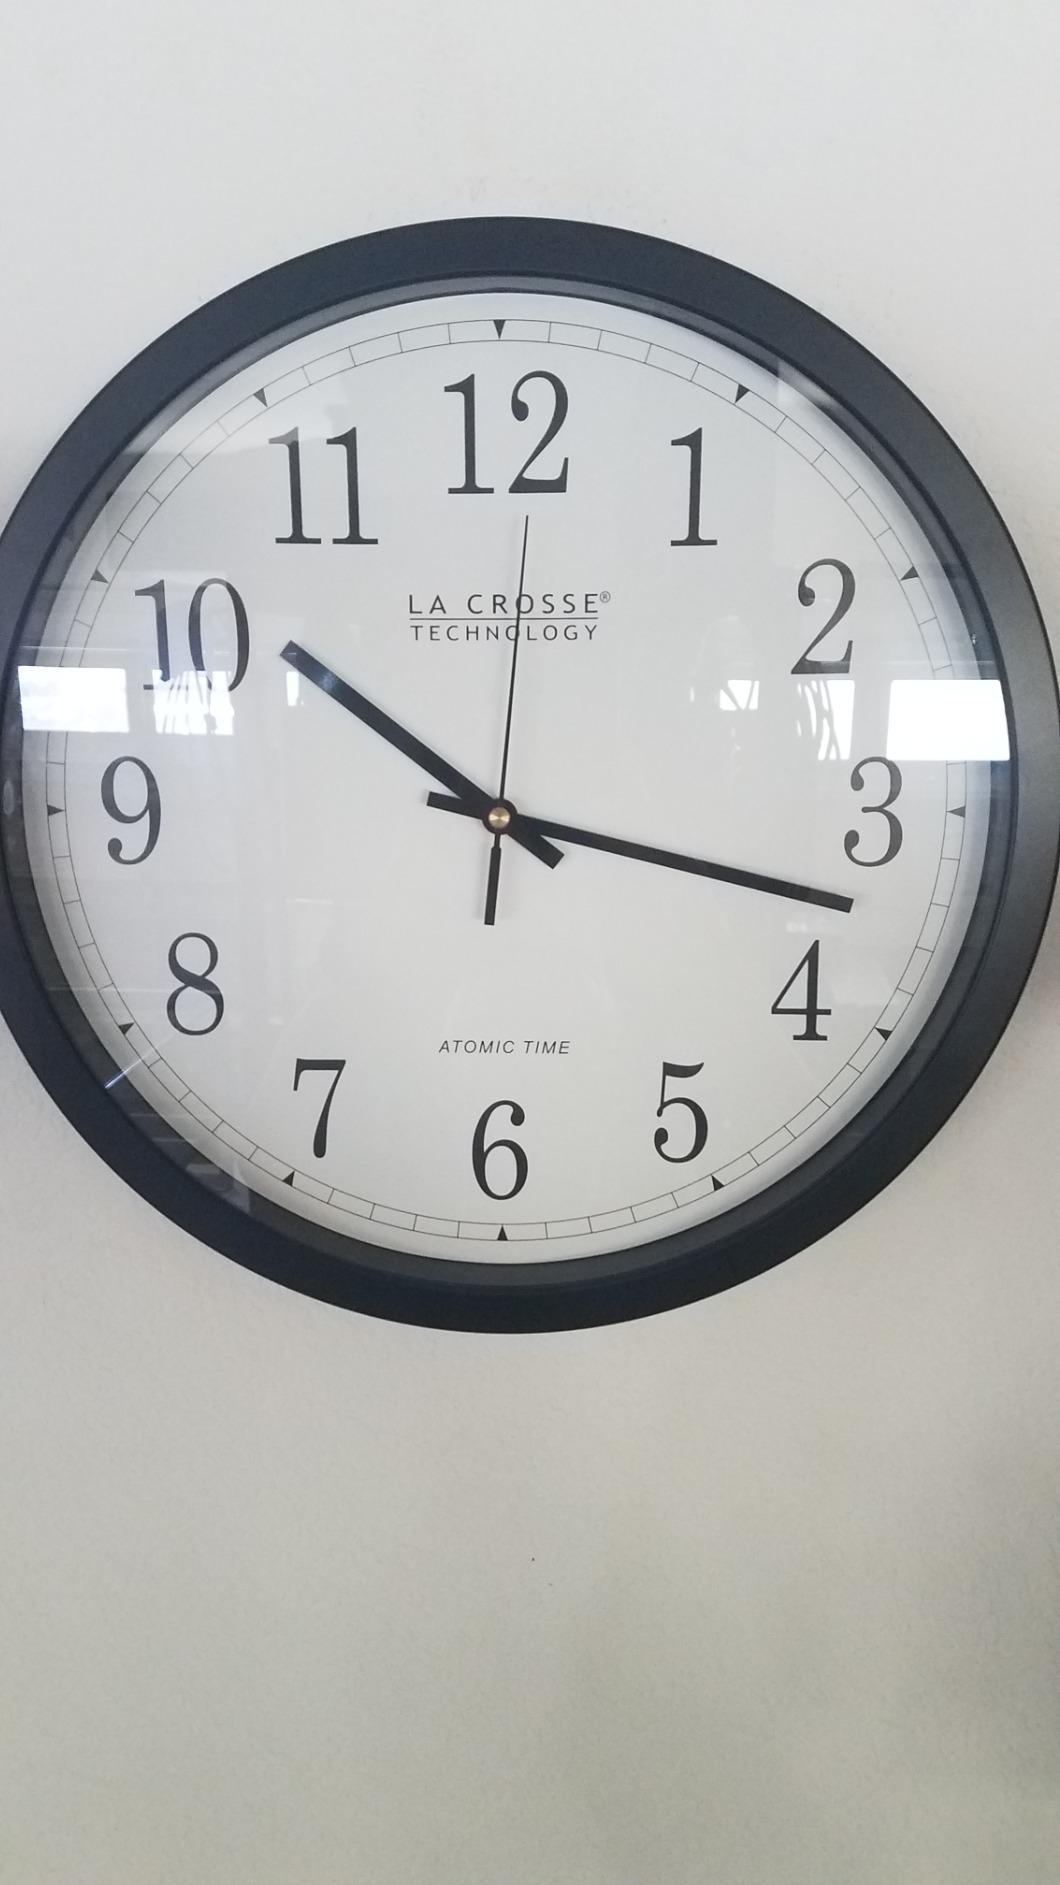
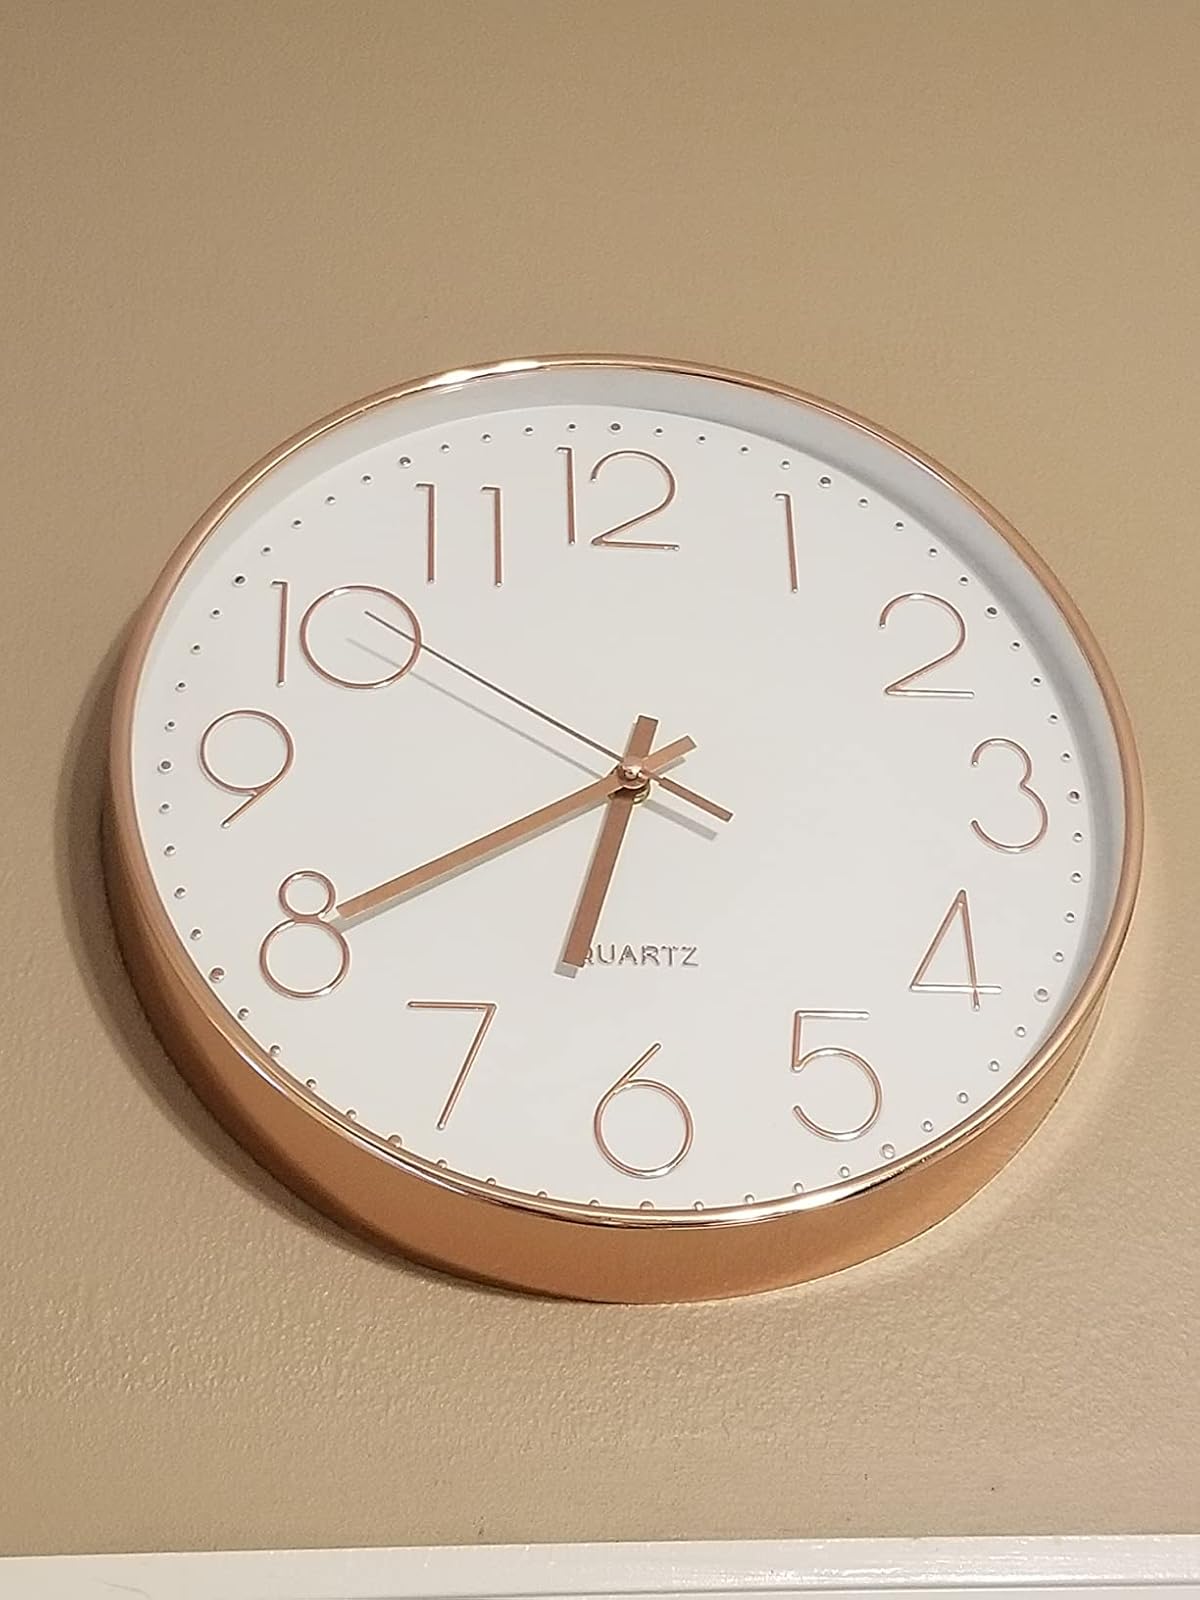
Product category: clock
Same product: no